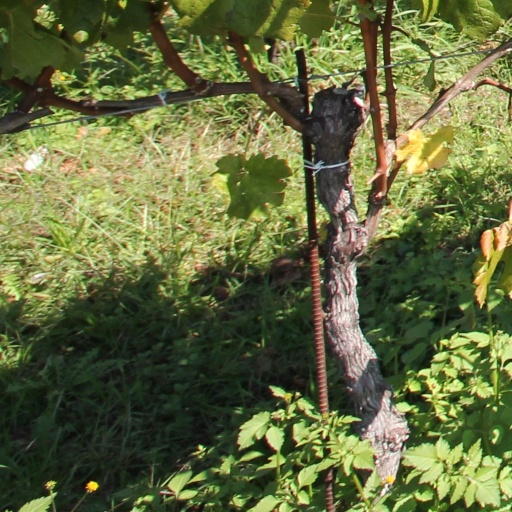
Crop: grape